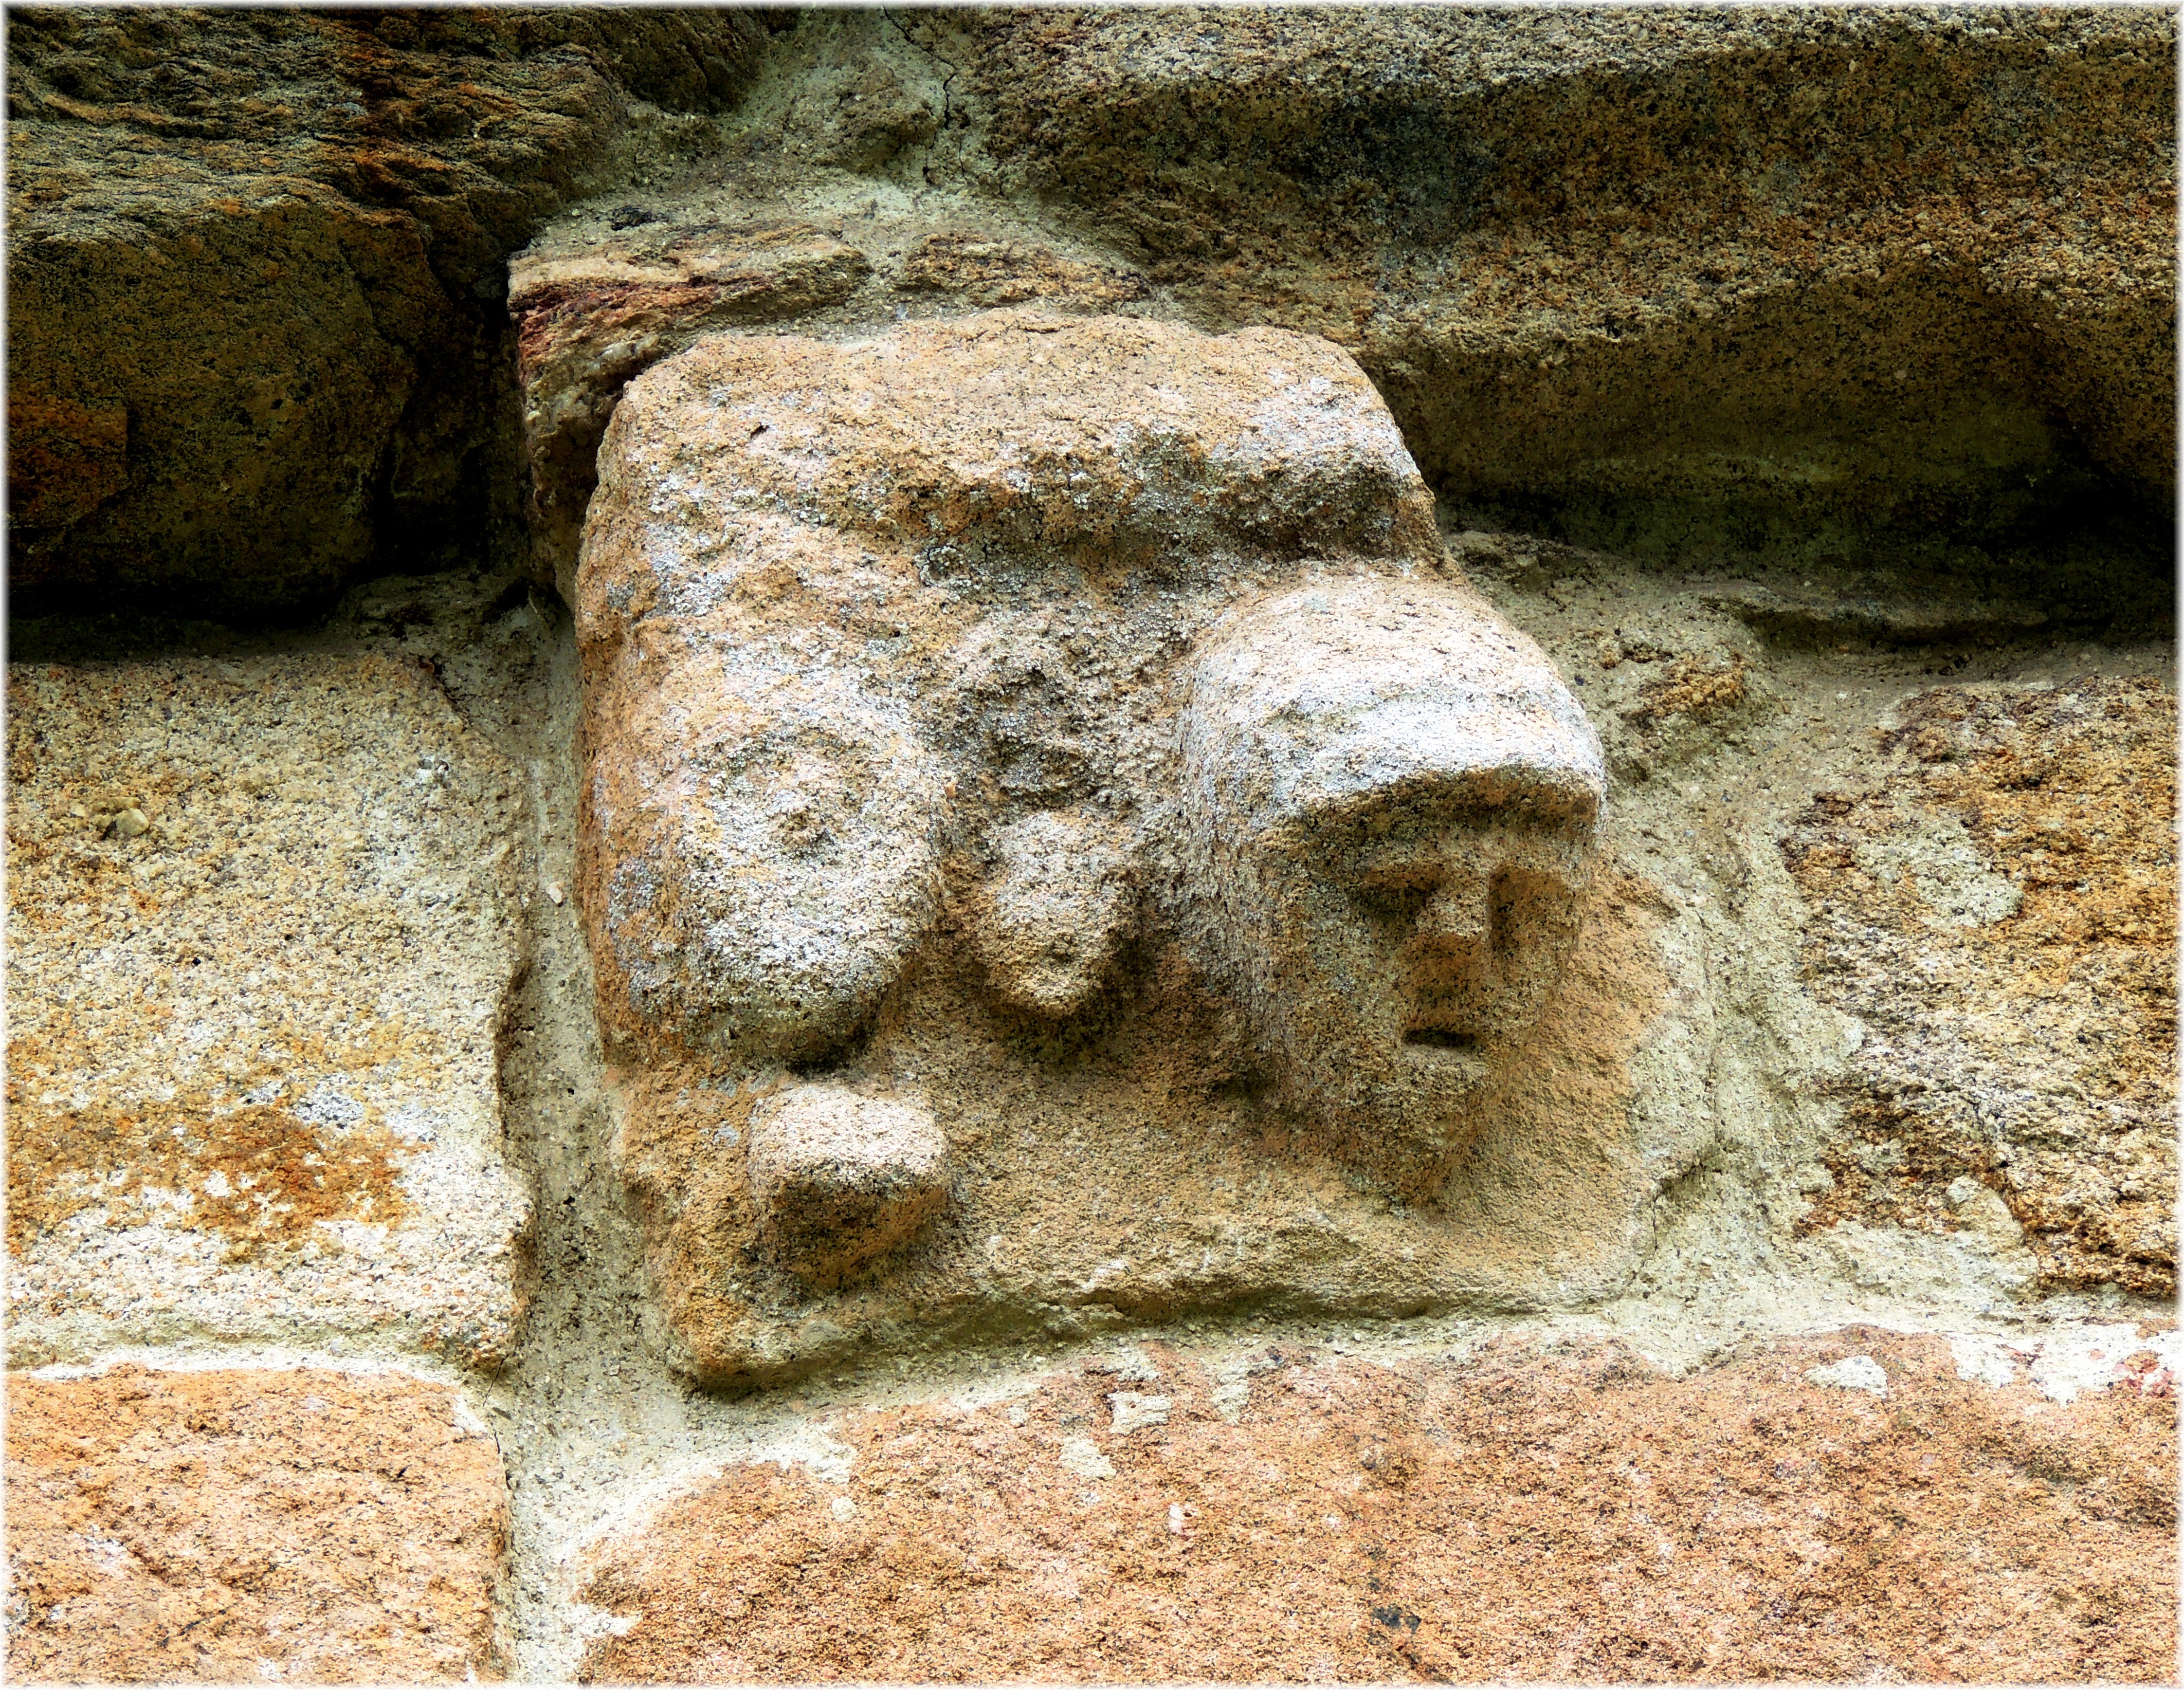
rock, monument, europe, sculpture, art, spain, espagne, geology, temple, ruins, europa, espaa, galicia, lugo, piedra, romanico, carving, pedra, galiza, galice, provinciadelugo, marialucense, detalles, viveiro, archaeological site, stone carving, ancient history